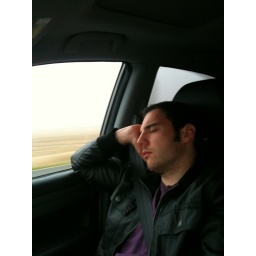
I'm now the only person still up in the car